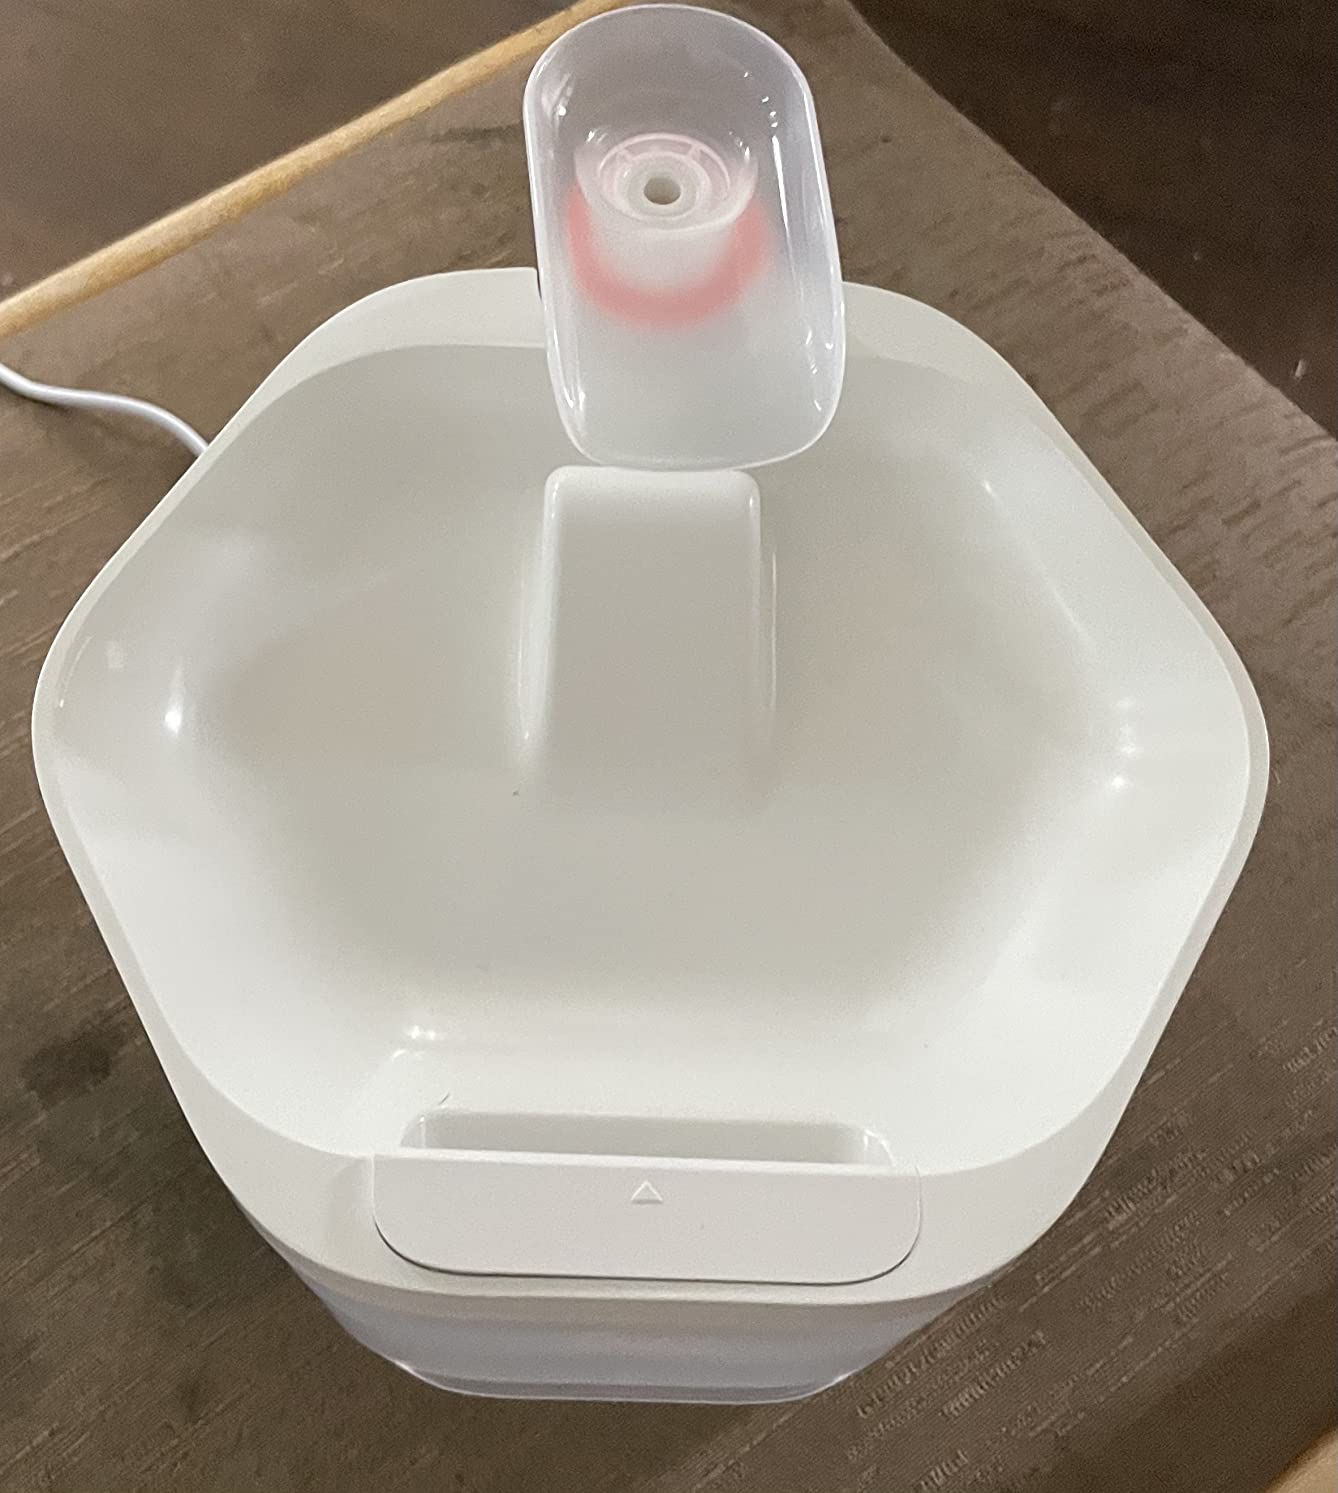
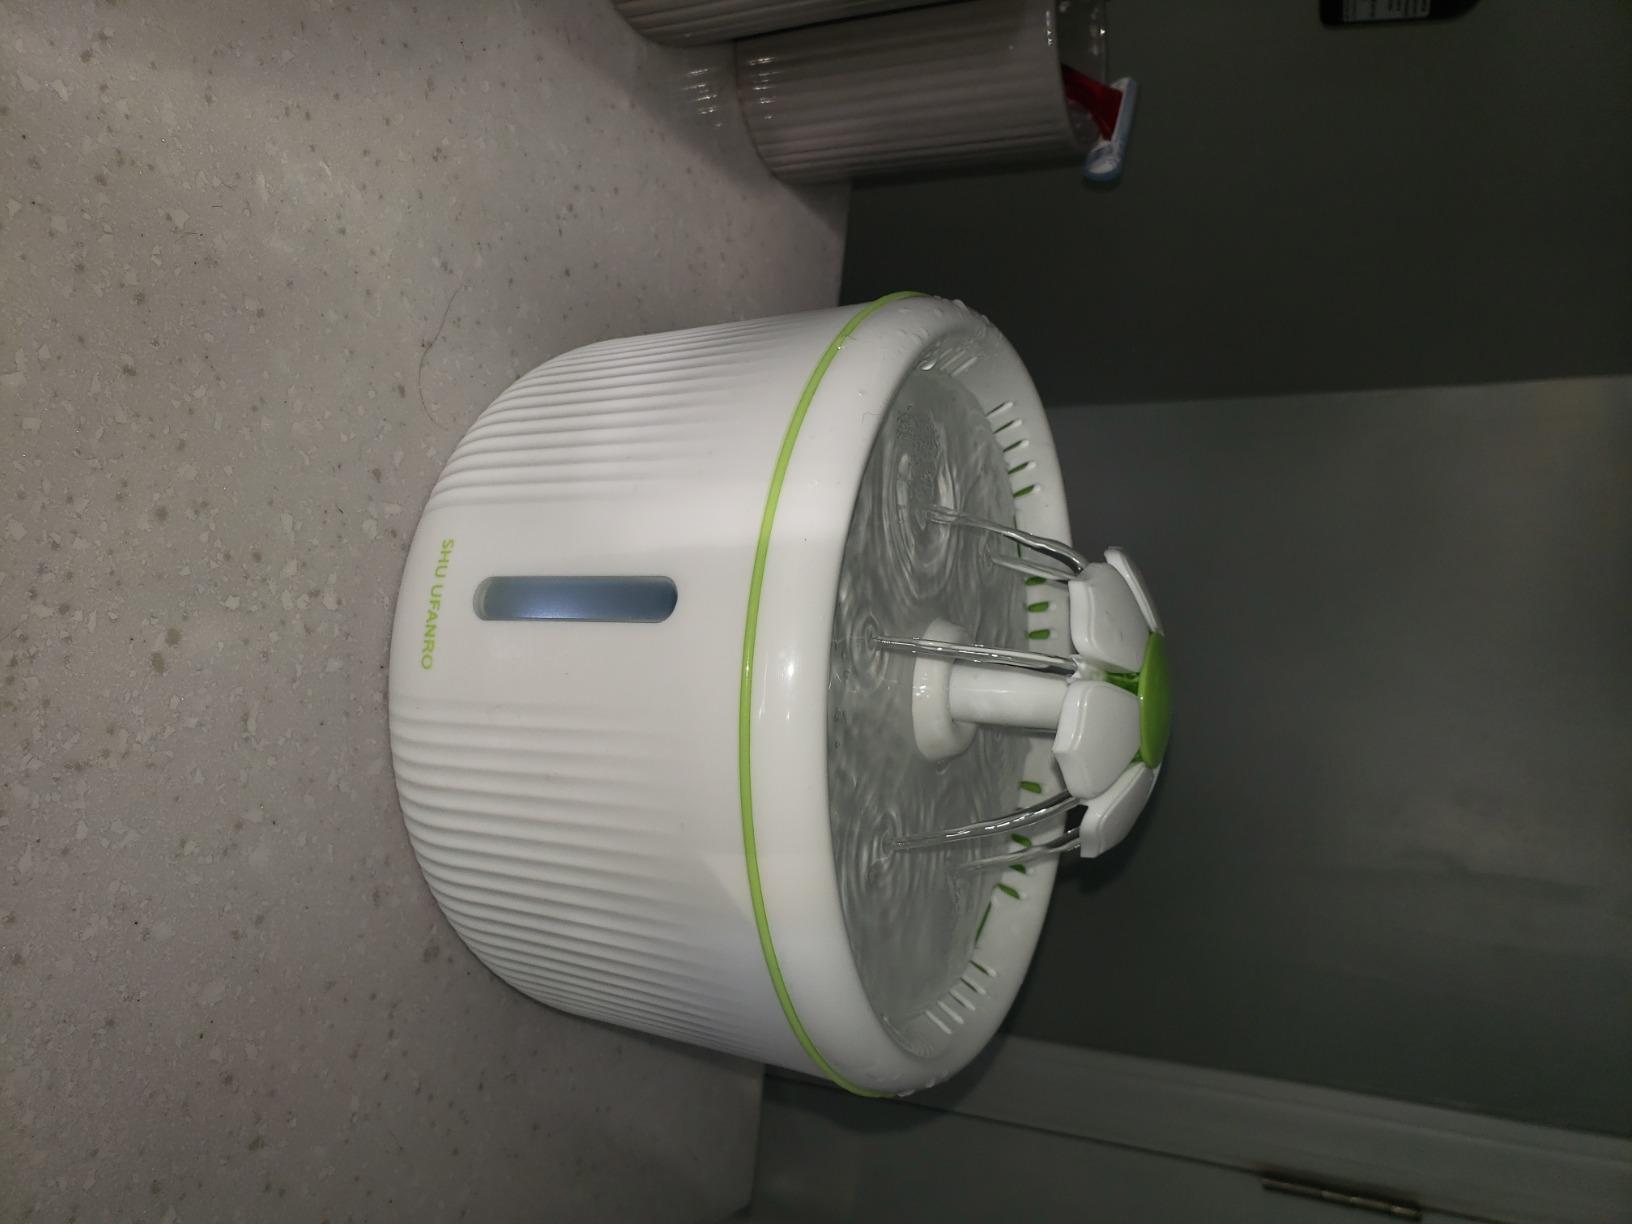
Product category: items_bowl
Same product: no